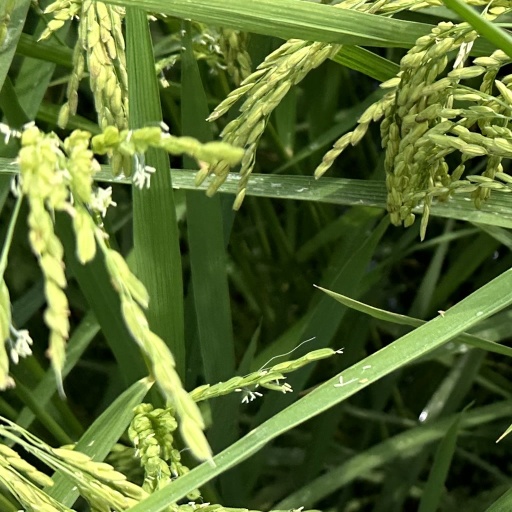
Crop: rice